Human

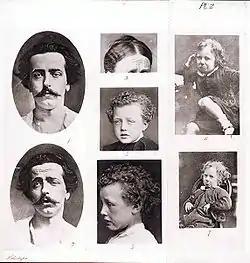
Illustration of grief from Charles Darwin's 1872 book "The Expression of the Emotions in Man and Animals"

The human brain, the focal point of the central nervous system in humans, controls the peripheral nervous system. In addition to controlling "lower", involuntary, or primarily autonomic activities such as respiration and digestion, it is also the locus of "higher" order functioning such as thought, reasoning, and abstraction. These cognitive processes constitute the mind, and, along with their behavioral consequences, are studied in the field of psychology.